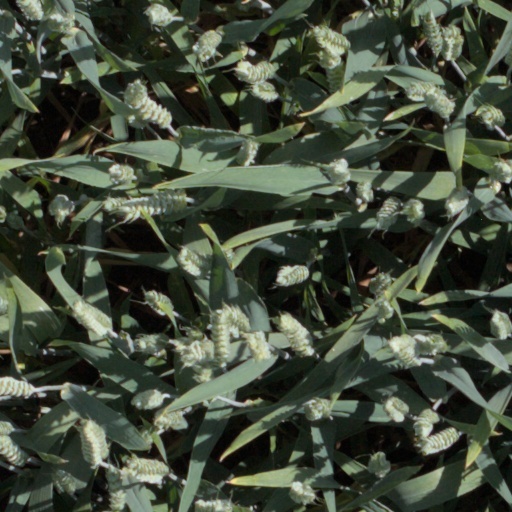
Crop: wheat